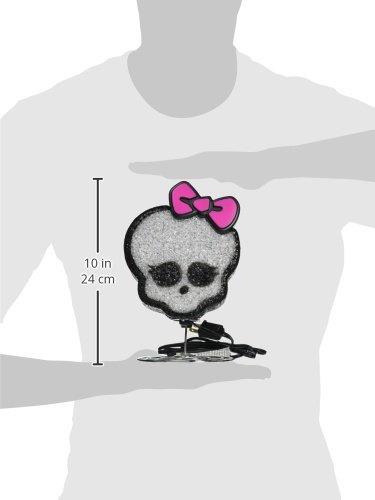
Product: Monster High Skullette EVA Lamp
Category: Home & Kitchen | Home Décor | Kids' Room Décor | Lamps & Lighting
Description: Emits a soft glow - perfect for keeping the monsters away.
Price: $15.23
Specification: ProductDimensions:8x6x8inches|ItemWeight:15.2ounces|ShippingWeight:15.2ounces(Viewshippingratesandpolicies)|DomesticShipping:ItemcanbeshippedwithinU.S.|InternationalShipping:ThisitemcanbeshippedtoselectcountriesoutsideoftheU.S.LearnMore|ASIN:B00IOGA4DU|Itemmodelnumber:TK451540|Manufacturerrecommendedage:36months-8years